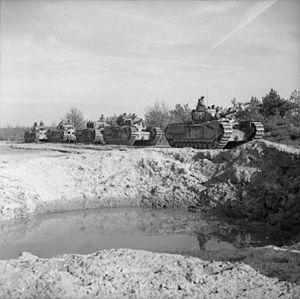
Le 9ᵉ régiment royal de chars britannique est un régiment blindé de la British Army, qui combattit au cours de la Seconde Guerre mondiale.